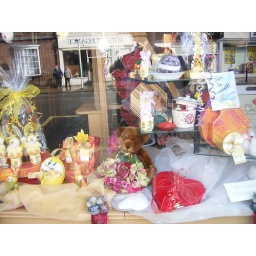
The rather nicely dressed window of a chocolate shop in Dorking. Only later did I see the reflection in the glass